University of Lethbridge

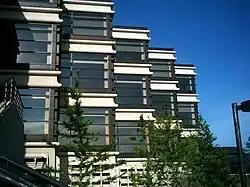
Library

The LINC (Library Information Network Centre) was opened in 2001 after a 10-year fundraising campaign. It houses the library, numerous individual and group study spaces, and some of the best views on campus.